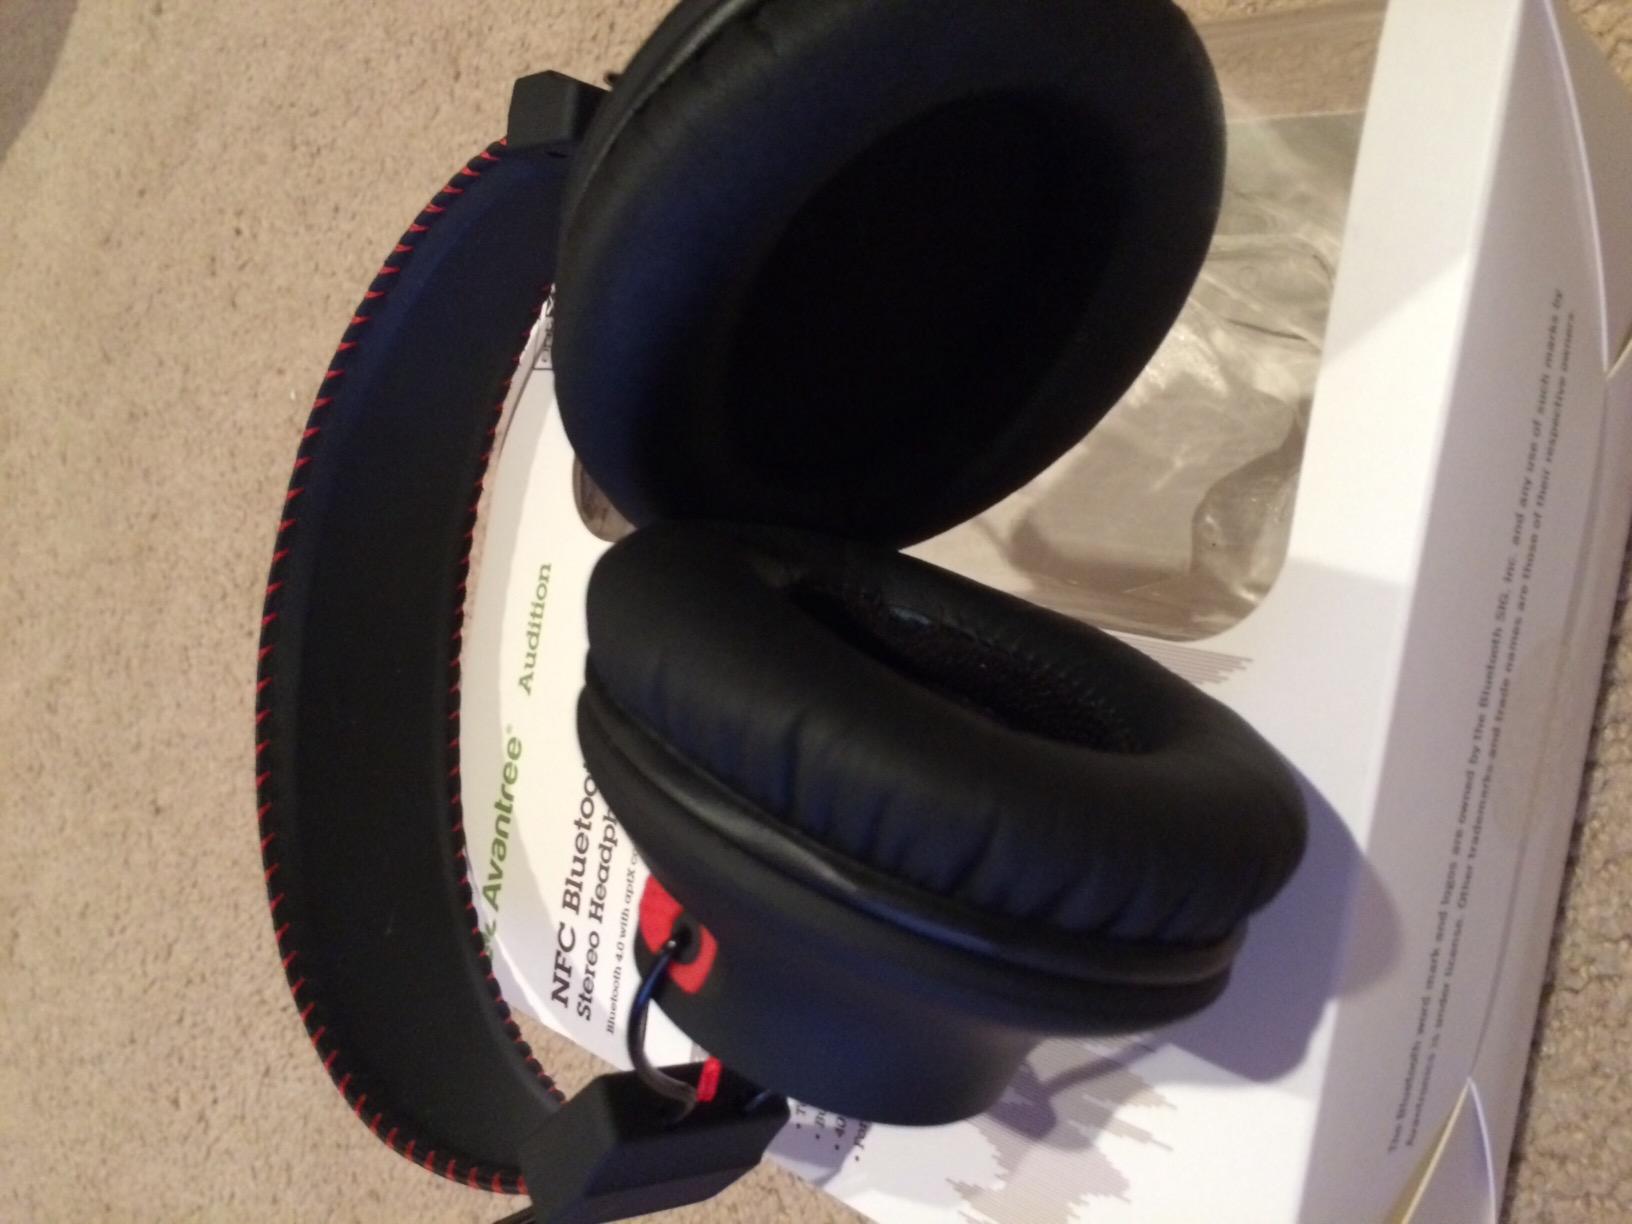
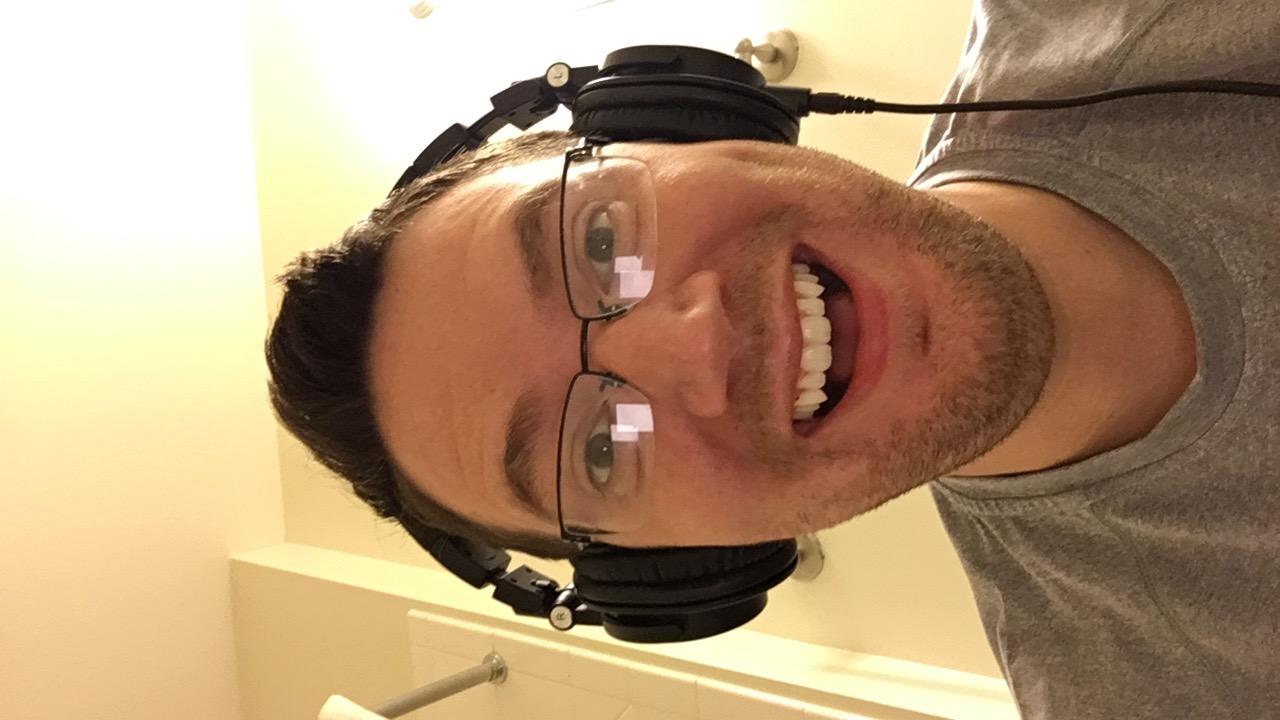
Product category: headphones
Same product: no